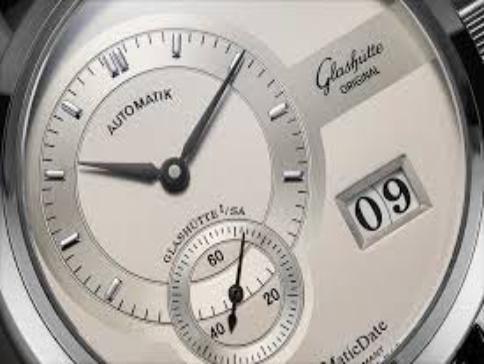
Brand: glashutte original
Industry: Electronic